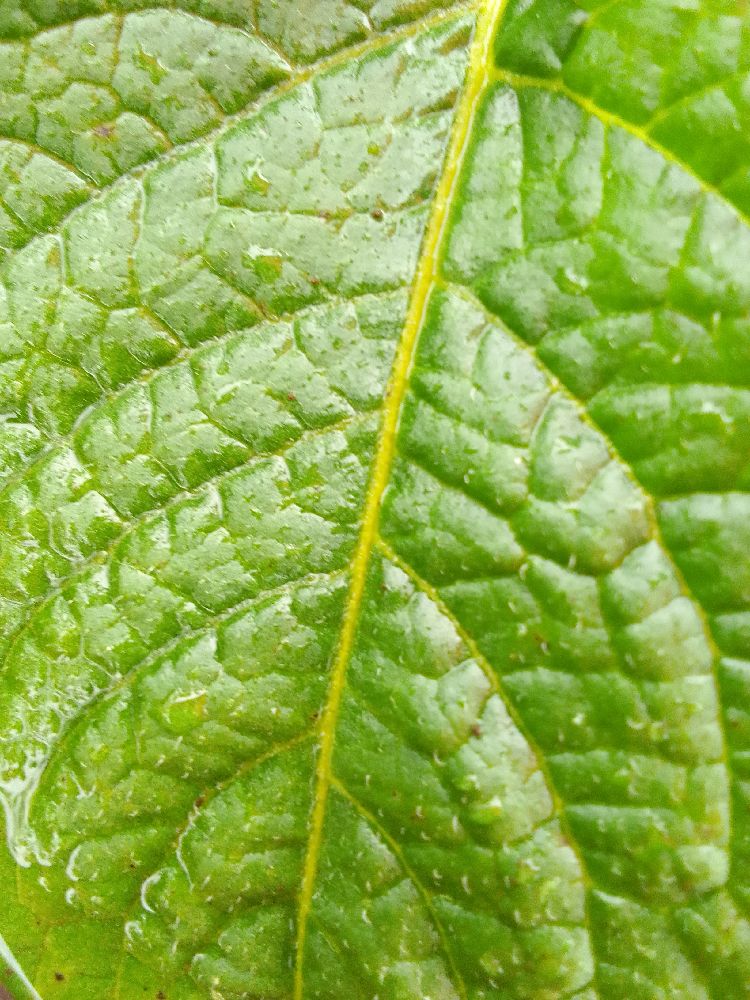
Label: Healthy